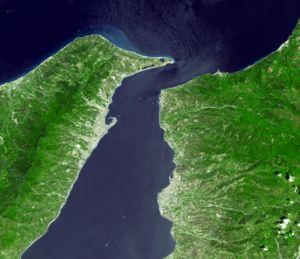
Le pont de Messine est un projet abandonné de pont suspendu en Italie sur le détroit de Messine qui sépare la pointe de la « botte » italienne, en Calabre, et la Sicile, entre Villa San Giovanni, d'une part, et Messine, d'autre part.